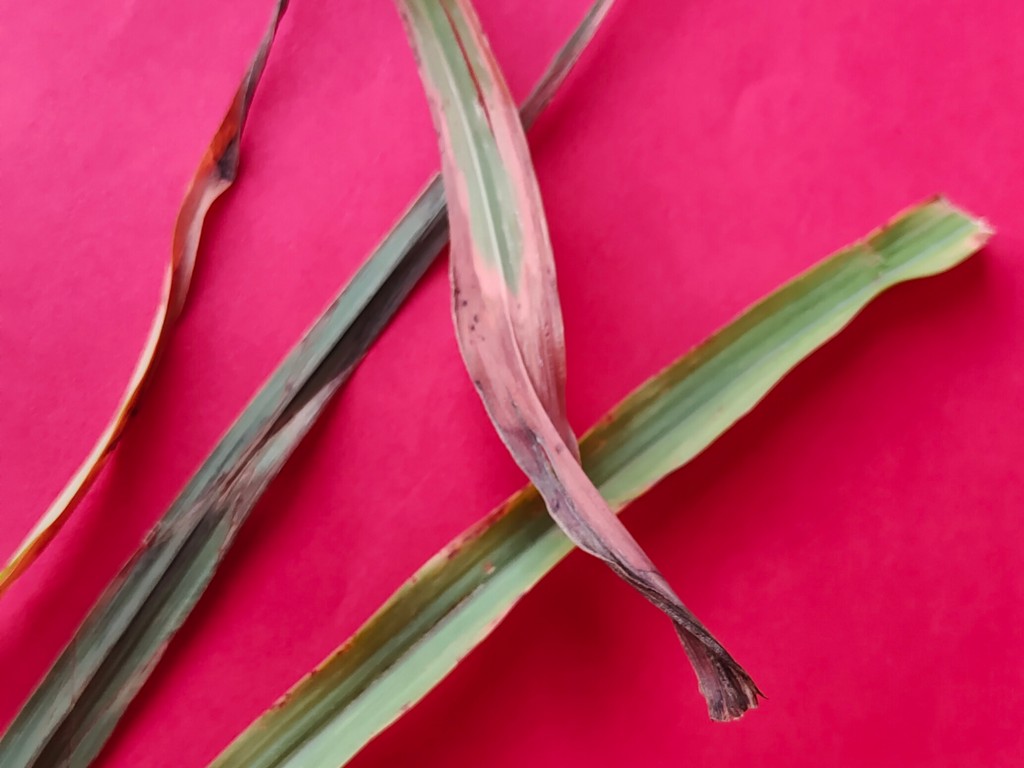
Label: Unhealthy